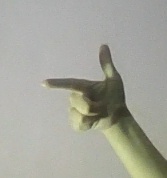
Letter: yaa